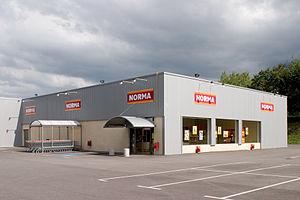
Norma est une enseigne et une entreprise du secteur de la grande distribution à prédominance alimentaire exploitant des supermarchés Hard-Discount.